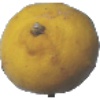
Label: Lemon 1